Hideki Tojo

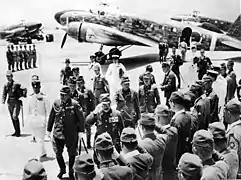
Tojo lands in Nichols Field, an airfield south of Manila, for a state visit to the Philippines.

During Japan's initial successes in the war, Tojo and other Japanese leaders reportedly exhibited overconfidence, a phenomenon sometimes described as "victory disease," as the entire elite was caught up in a state of hubris, believing Japan was invincible and the war was as good as won. By May 1942, Tojo approved a set of "non-negotiable" demands to be presented once the Allies sued for peace that allowed Japan to keep everything it already conquered while assuming possession of considerably more. Under such demands, Japan would assume control of the following territories: